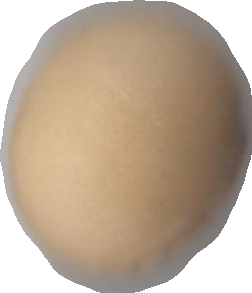
Variety: Grobogan